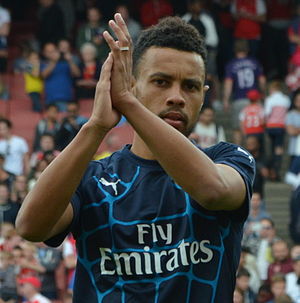
Francis Coquelin
Francis Coquelin er en fransk fodboldspiller, der spiller som midtbanespiller hos den spanske klub Valencia F.C. Han kom til Arsenal i 2008 fra Stade Laval i sit hjemland, som han dog kun repræsenterede på ungdomsniveau.